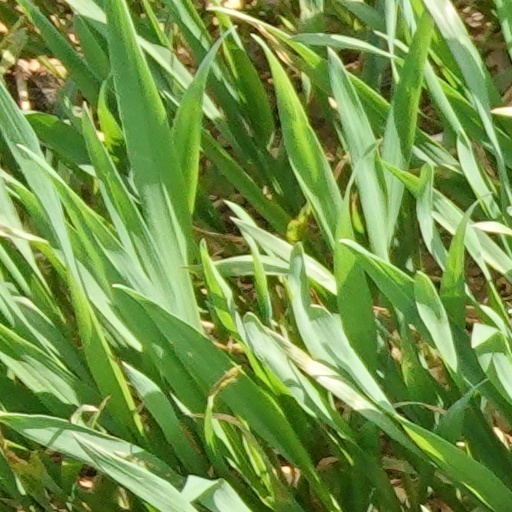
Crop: wheat